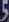
Number: 5